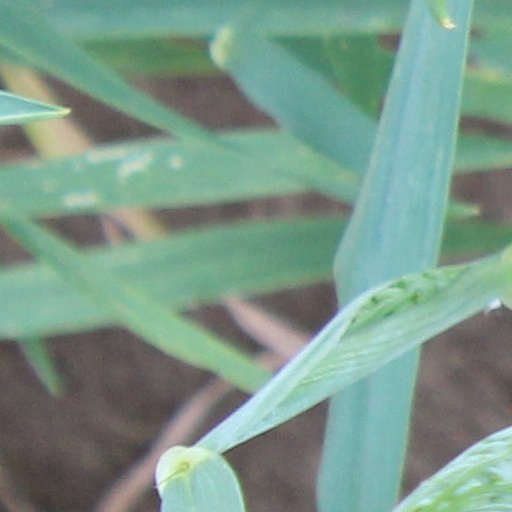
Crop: wheat